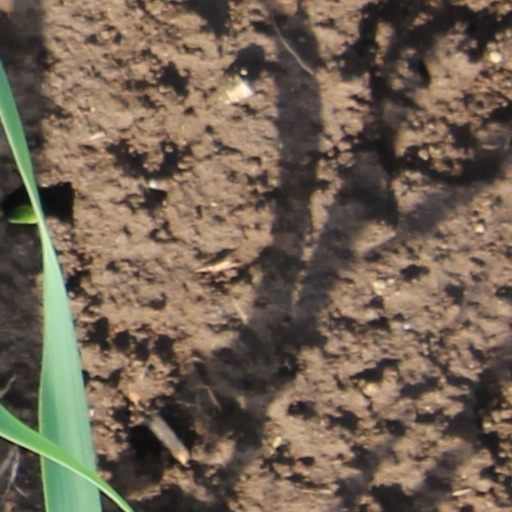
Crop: wheat